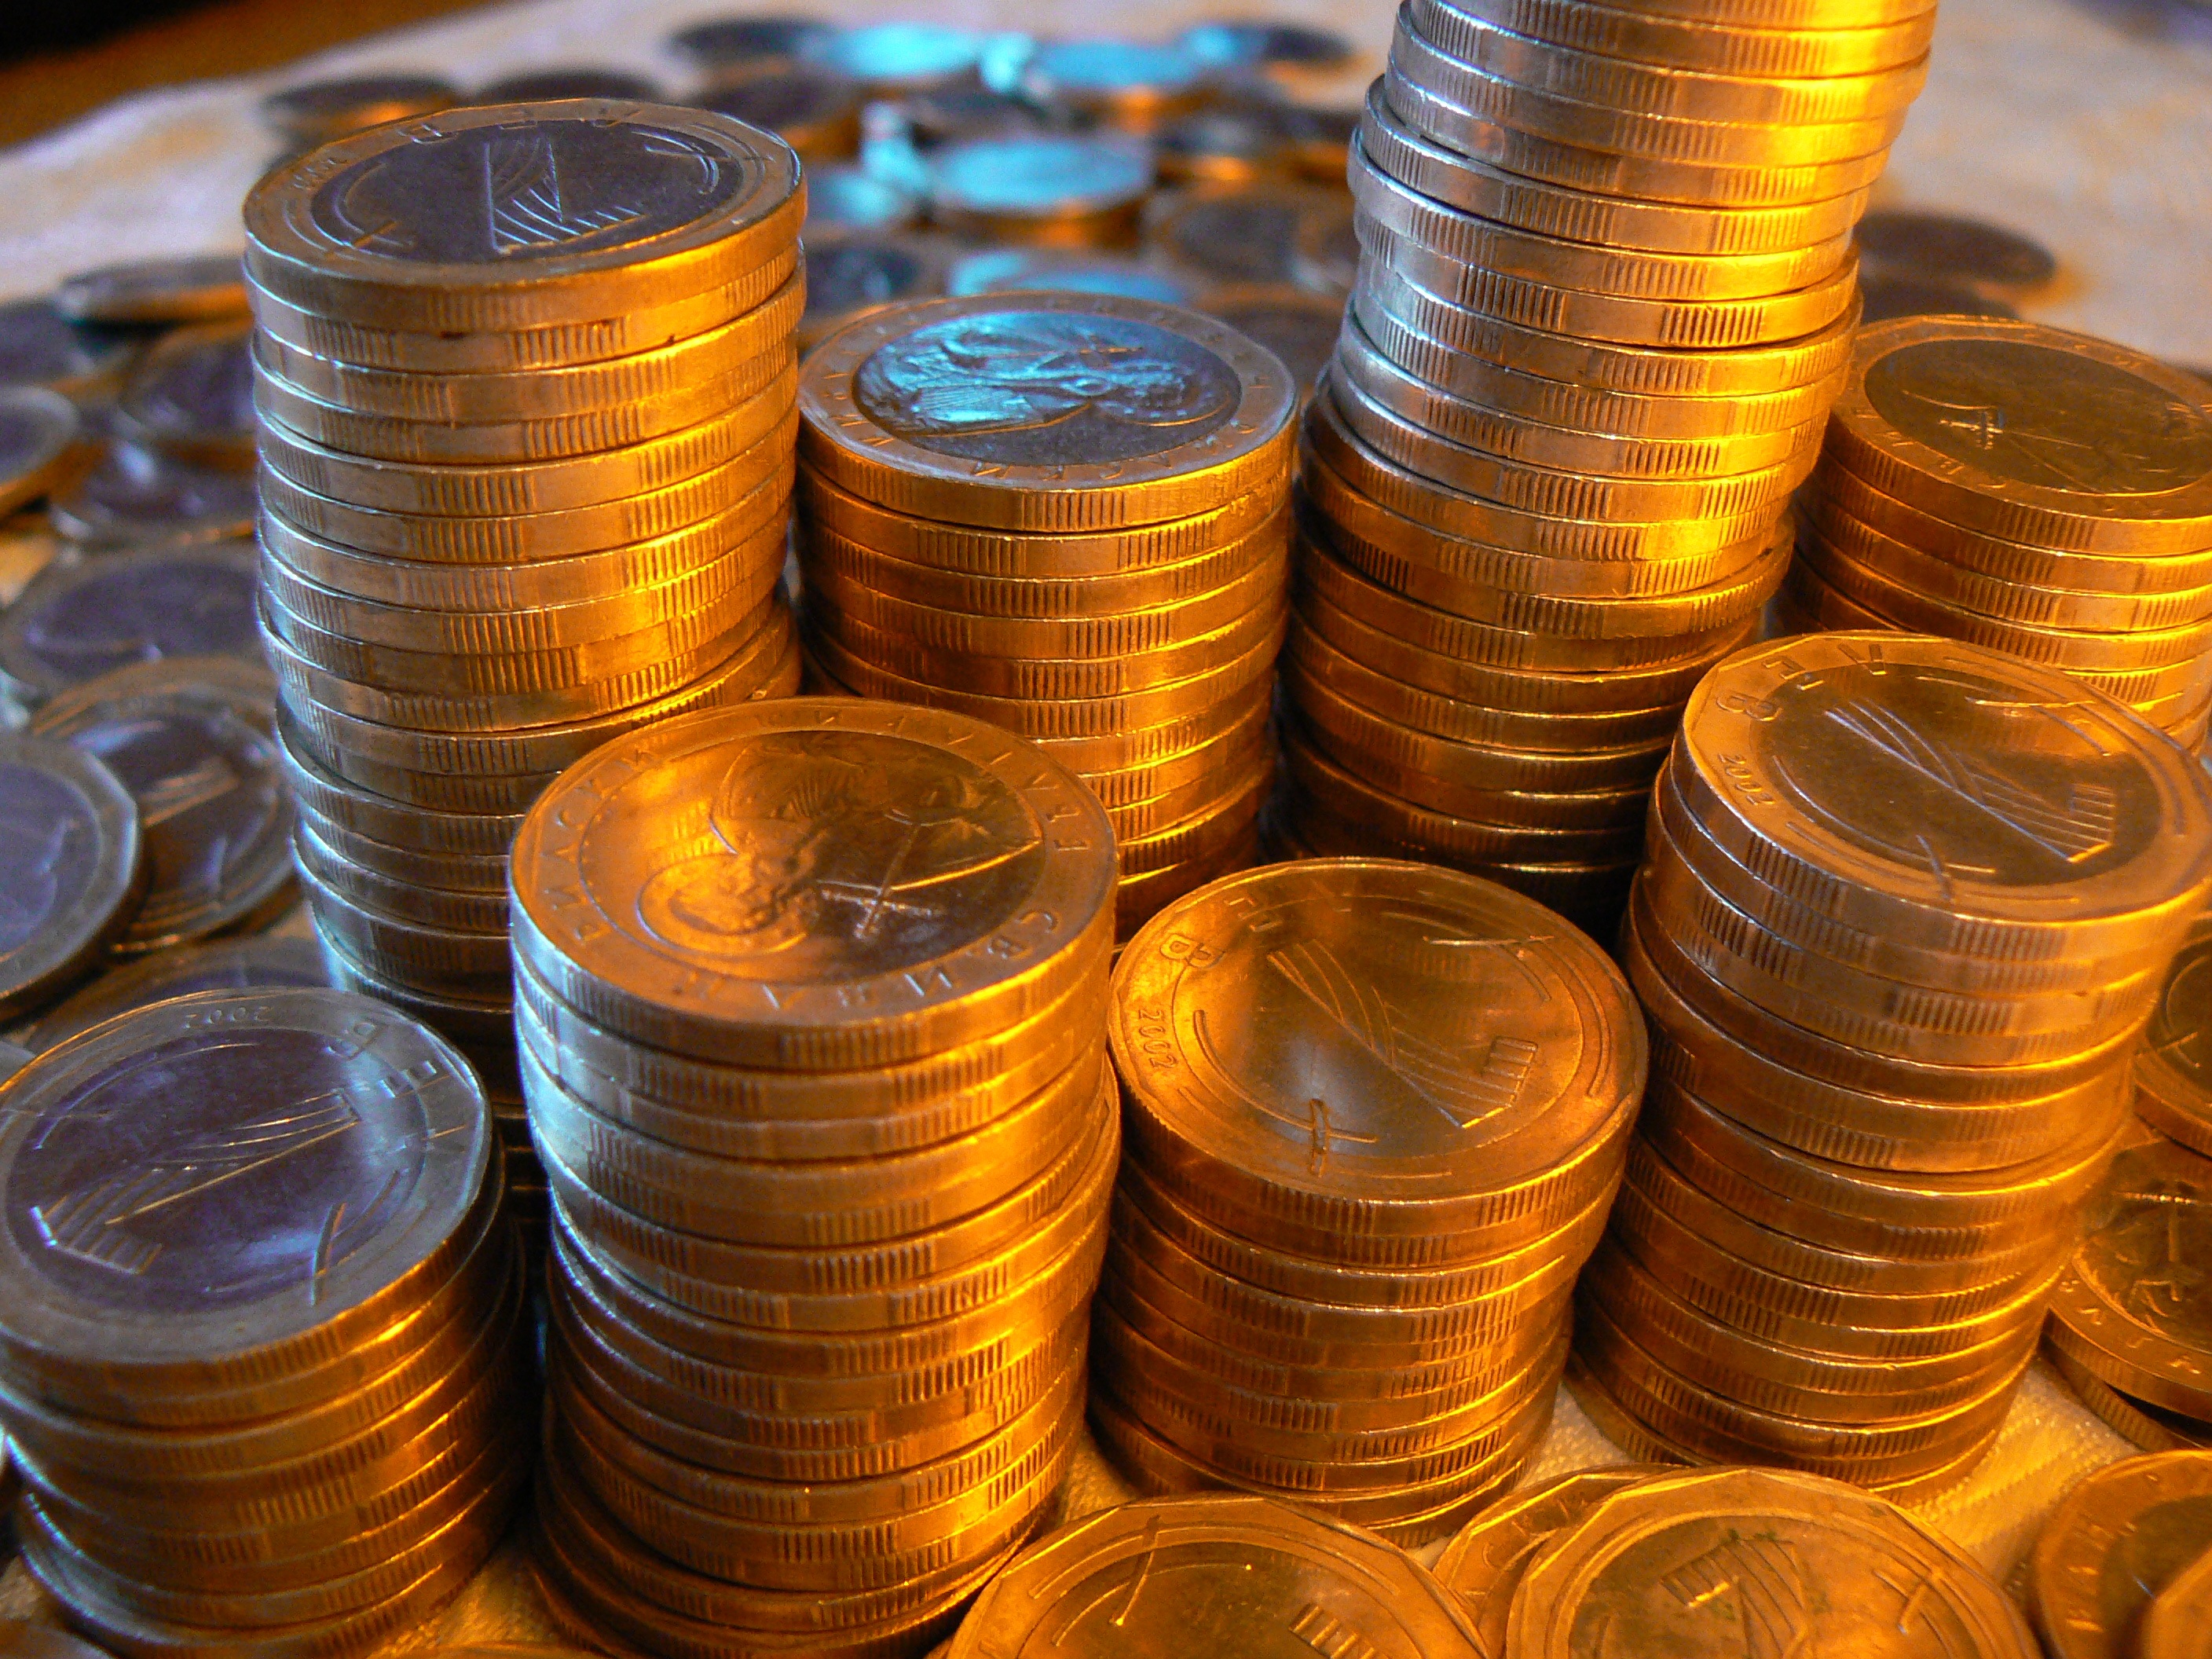
money, cash, gold, currency, coin, rich, buy, savings, coins, finance, wealth, pay, loan, man made object